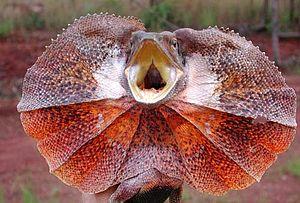
Chlamydosaurus kingii, unique représentant du genre Chlamydosaurus, est une espèce de sauriens de la famille des Agamidae. Elle peut être nommée lézard à collerette ou dragon d'Australie.